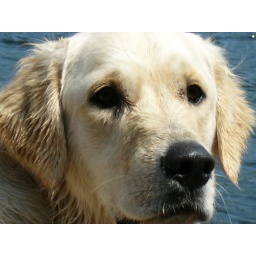
He smelled like lake after being in the water all day...and then rolling in dirt.